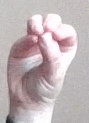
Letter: ha